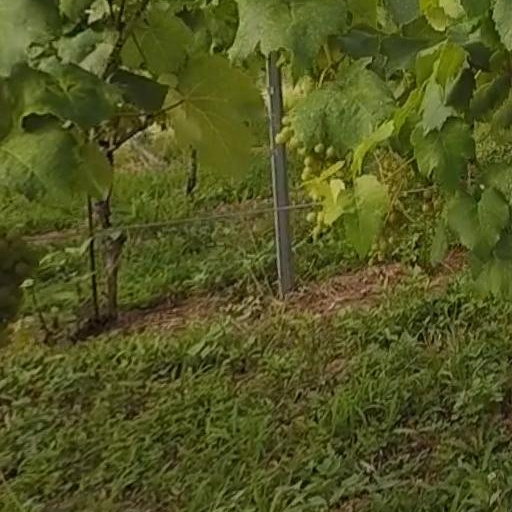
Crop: grape